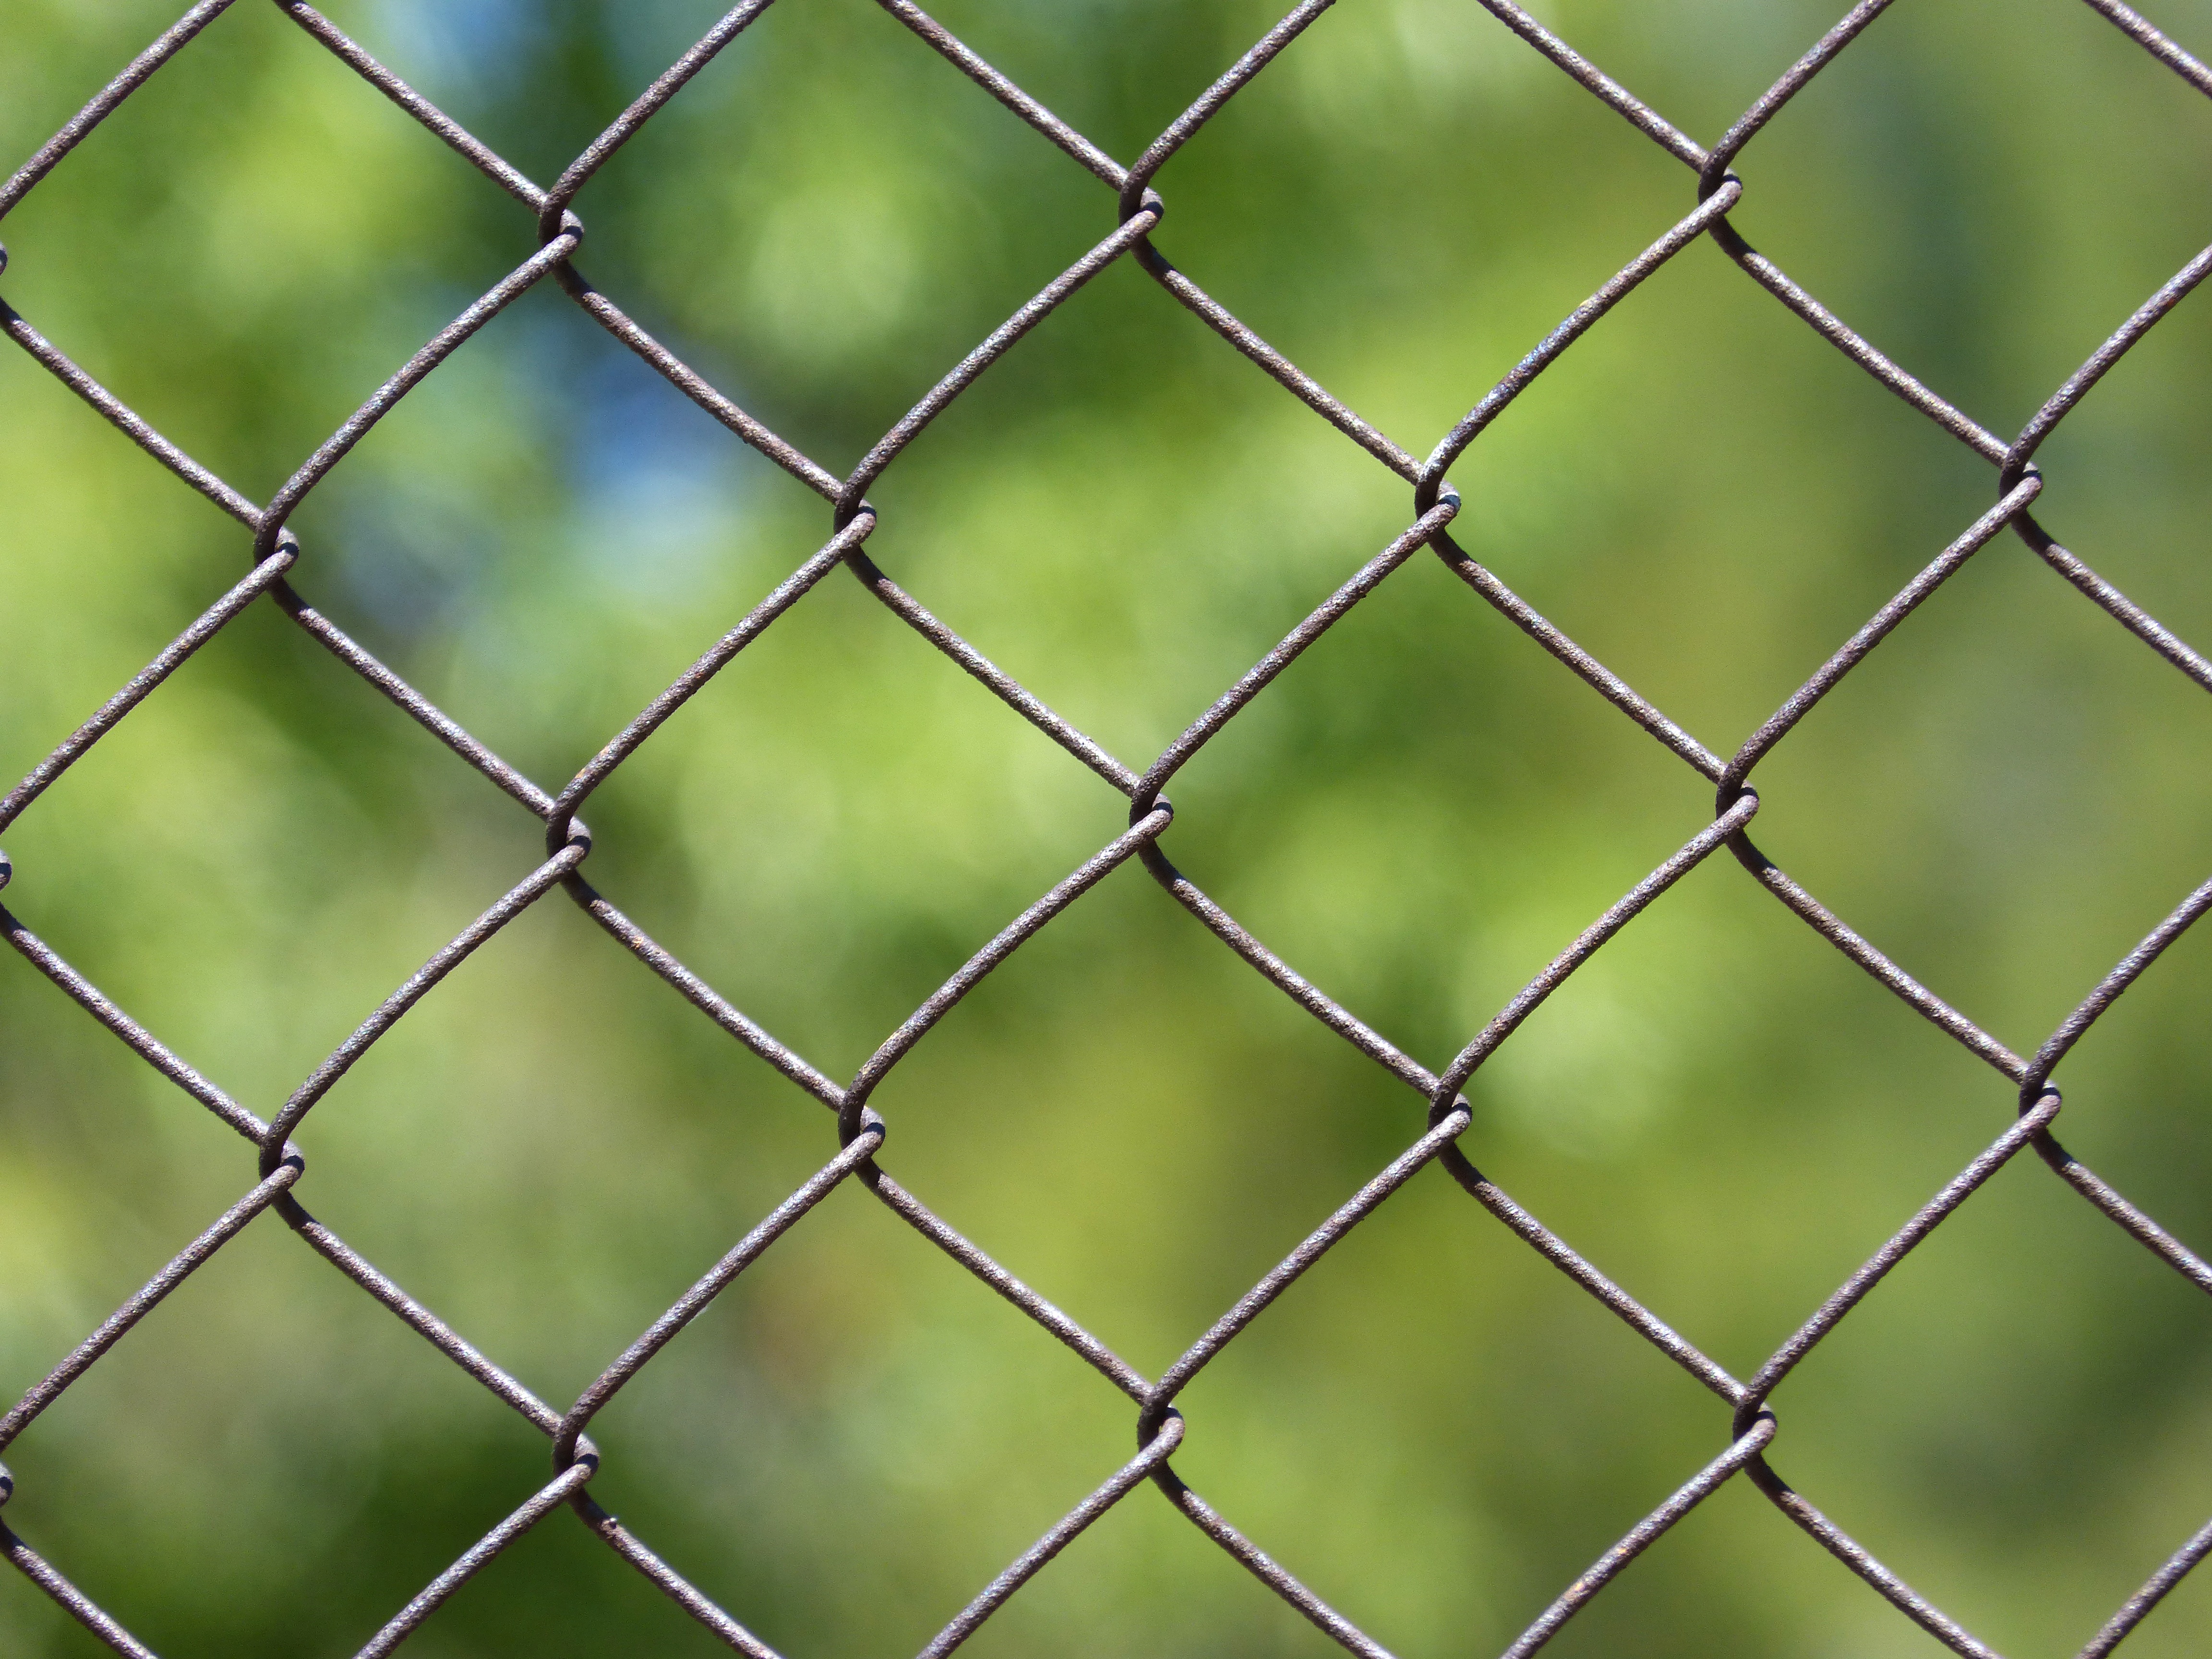
grass, fence, texture, wall, pattern, line, green, close, material, circle, design, net, mesh, closed, flooring, metallic cloth, outdoor structure, chain link fencing, home fencing